Gregory Peck

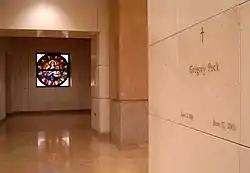
Peck's tomb at Los Angeles Cathedral

Peck revealed that former President Lyndon Johnson had told him that, had he sought re-election in 1968, he intended to offer Peck the post of U.S. ambassador to Ireland – a post Peck, owing to his Irish ancestry, said he might well have taken, saying, "[It] would have been a great adventure." The actor's biographer Michael Freedland substantiates the report, and says that Johnson indicated that his presentation of the Medal of Freedom to Peck would perhaps make up for his inability to confer the ambassadorship. President Richard Nixon placed Peck on his "enemies list," owing to Peck's liberal activism.